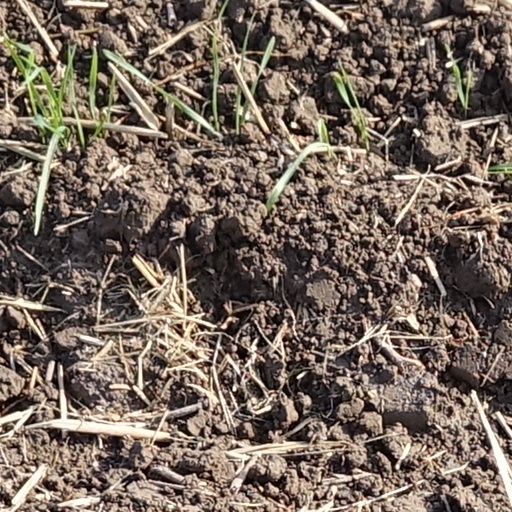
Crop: wheat